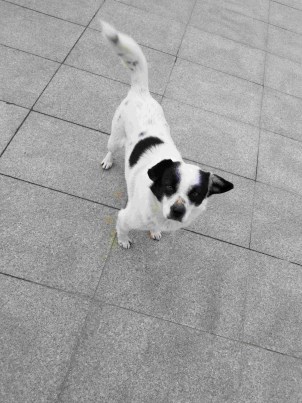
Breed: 3336-n000121-chinese_rural_dog